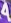
Number: 4